Spanish conquest of Yucatán

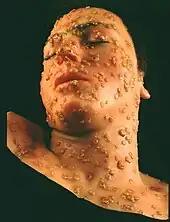
European-introduced smallpox devastated the indigenous populations of the Americas

A soldier arriving in Mexico in 1520 was carrying smallpox and caused the plagues that swept through the native populations of the Americas. The European diseases that ravaged the indigenous inhabitants of the Americas also severely affected the various Maya groups of the entire Yucatán Peninsula. Modern estimates of native population decline vary from 75% to 90% mortality. The terrible plagues that swept the peninsula were recorded in Yucatec Maya written histories, which combined with those of neighbouring Maya peoples in the Guatemalan Highlands, suggest that smallpox was rapidly transmitted throughout the Maya area the same year that it arrived in central Mexico with the forces under the command of Pánfilo Narváez. Old World diseases are often mentioned only briefly in indigenous accounts, making it difficult to identify the culprit. Among the most deadly were smallpox, influenza, measles and a number of pulmonary diseases, including tuberculosis; the latter disease was attributed to the arrival of the Spanish by the Maya inhabitants of Yucatán.